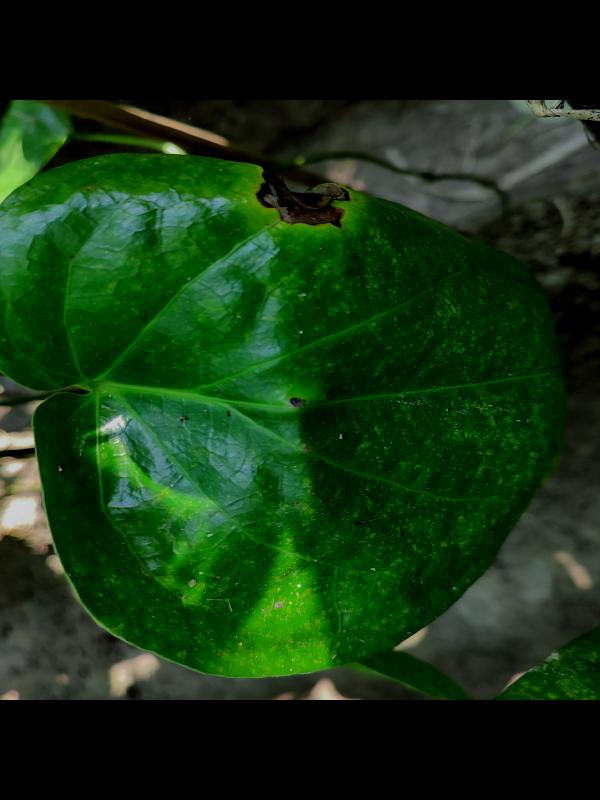
Label: Bacterial_Leaf_Disease